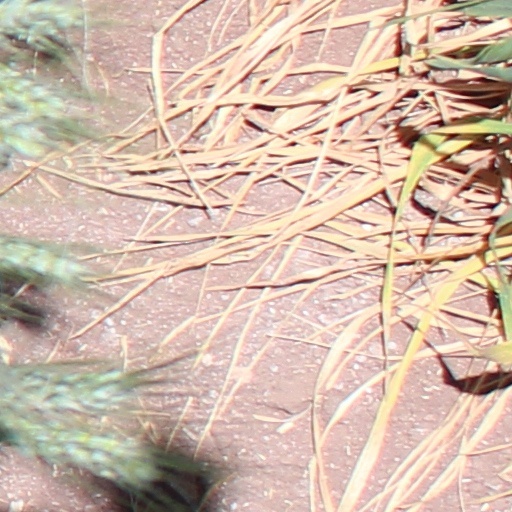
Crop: wheat